Sandness

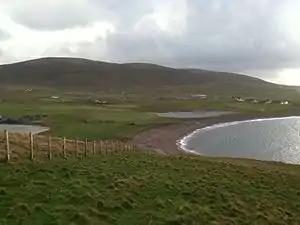
Sandness - Norby Beach

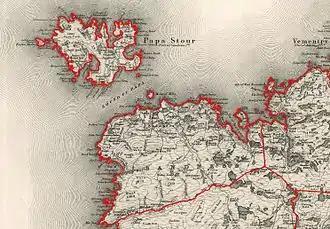
1878 map of Sandness Parish

Sandness (the "d" is not pronounced locally) is a headland and district in the west of Shetland Mainland, Scotland. Sandness was a civil parish, which also included the island of Papa Stour some 1600 metres northwest across "Papa Sound". In 1891, it was combined with Walls to the south, to form Walls and Sandness Parish, which had an administrative function until the abolition of Civil parishes in Scotland by the Local Government (Scotland) Act 1929, and had been a statistical regional unit since. Currently, the community council area of Sandness and Walls covers about the same area. The 1878 map of Sandness Parish shows that the parish to the east was Aithsting, before it was included into Sandsting to the south.